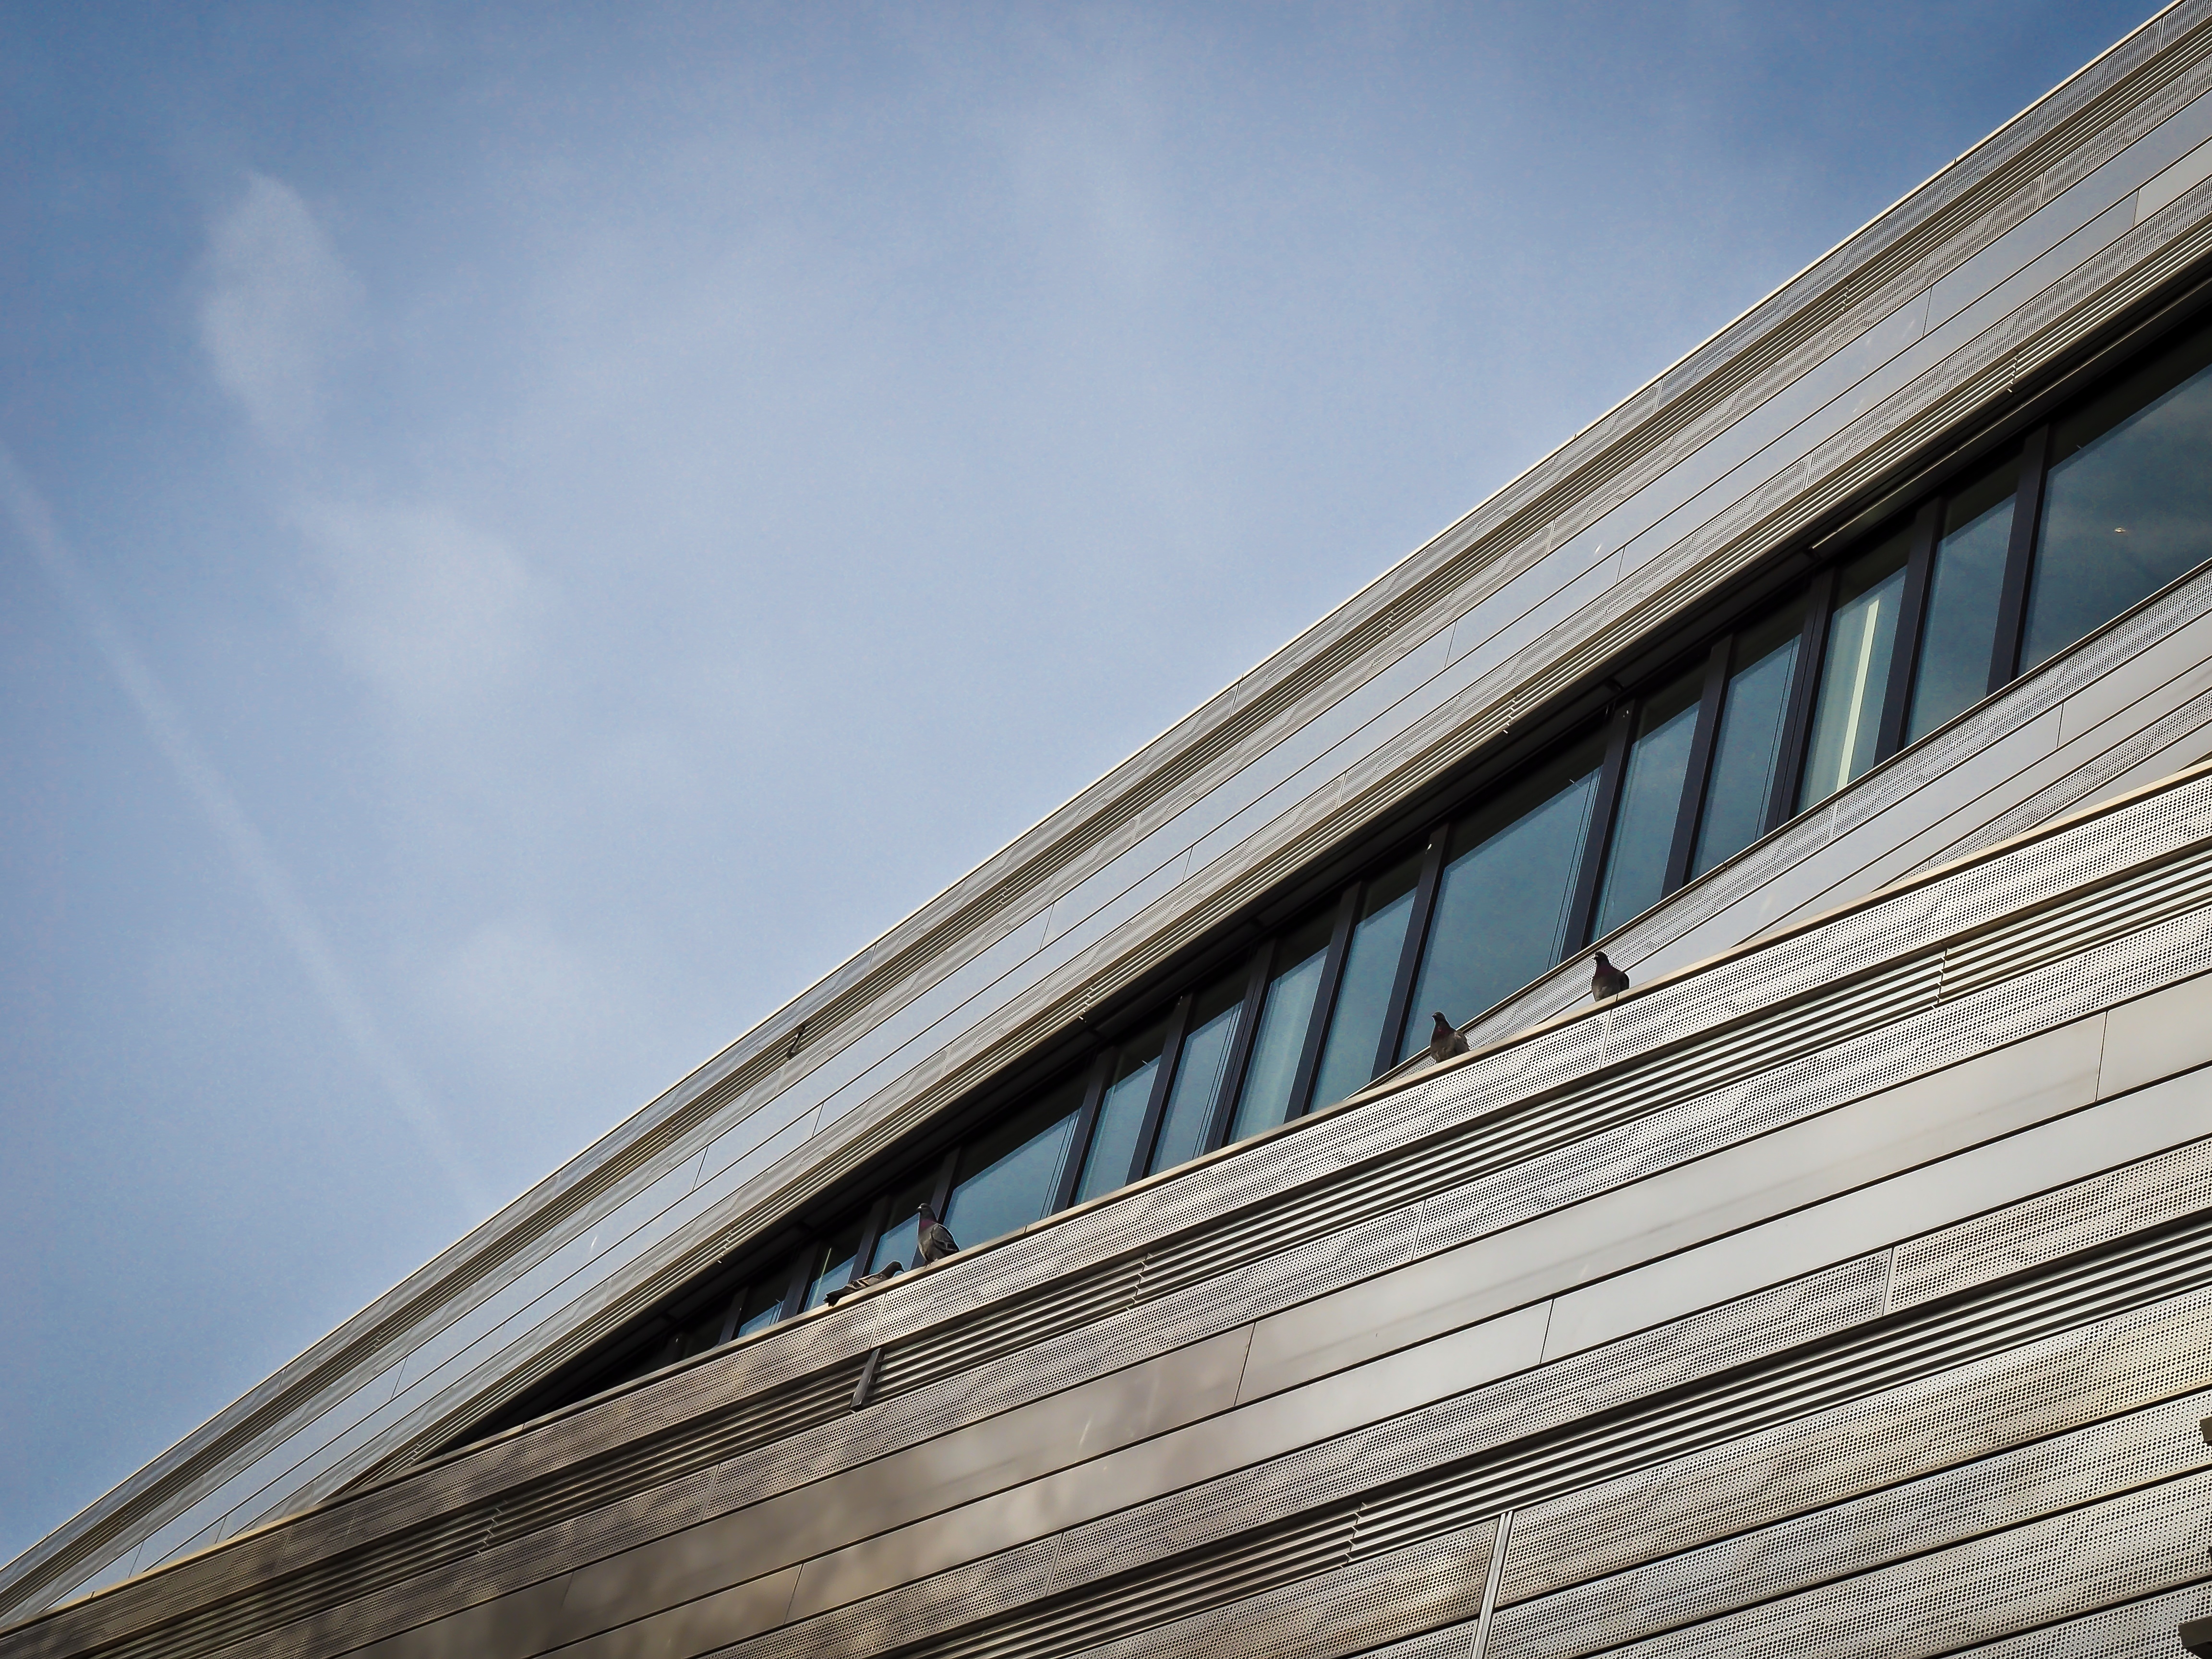
abstract, architecture, structure, wood, roof, building, skyscraper, transport, line, metal, facade, blue, modern, pigeons, design, headquarters, siding, dusseldorf, contours, urban area, window covering